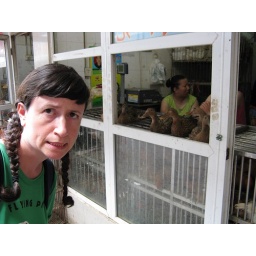
Dana Ellyn in China - at the bird market in Shanghai